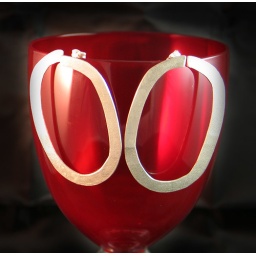
Flat silver hoops, pressed to get this soft texture.Available in gold plate too.